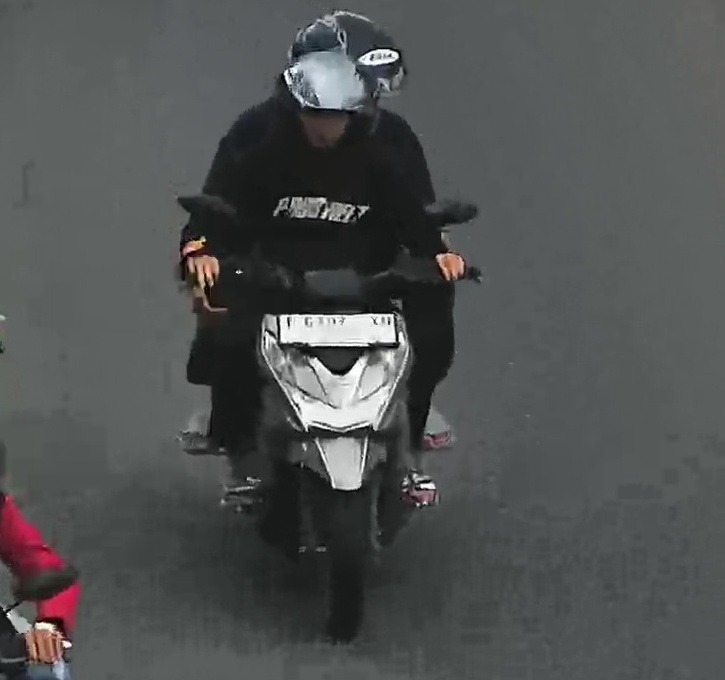
person-with-helmet: 2
person-without-helmet: 0